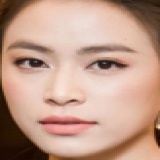
ca sĩ Hoàng Thùy Linh